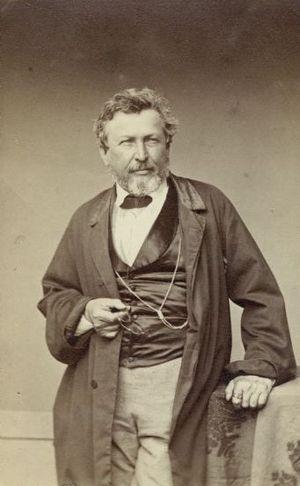
Pierre Jean Édouard Desor ou Édouard Desor, né le 13 février 1811 à Friedrichsdorf près de Francfort-sur-le-Main et mort le 23 février 1882 à Nice, est un zoologiste, géologue, préhistorien et alpiniste suisse d’origine française.